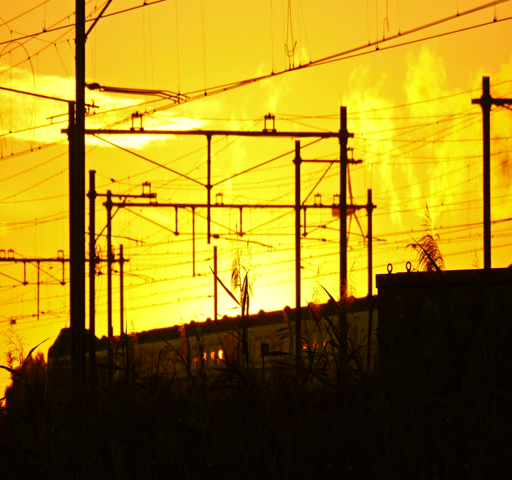
train is leaving the station at sunset , 4k footage with focus on the plants